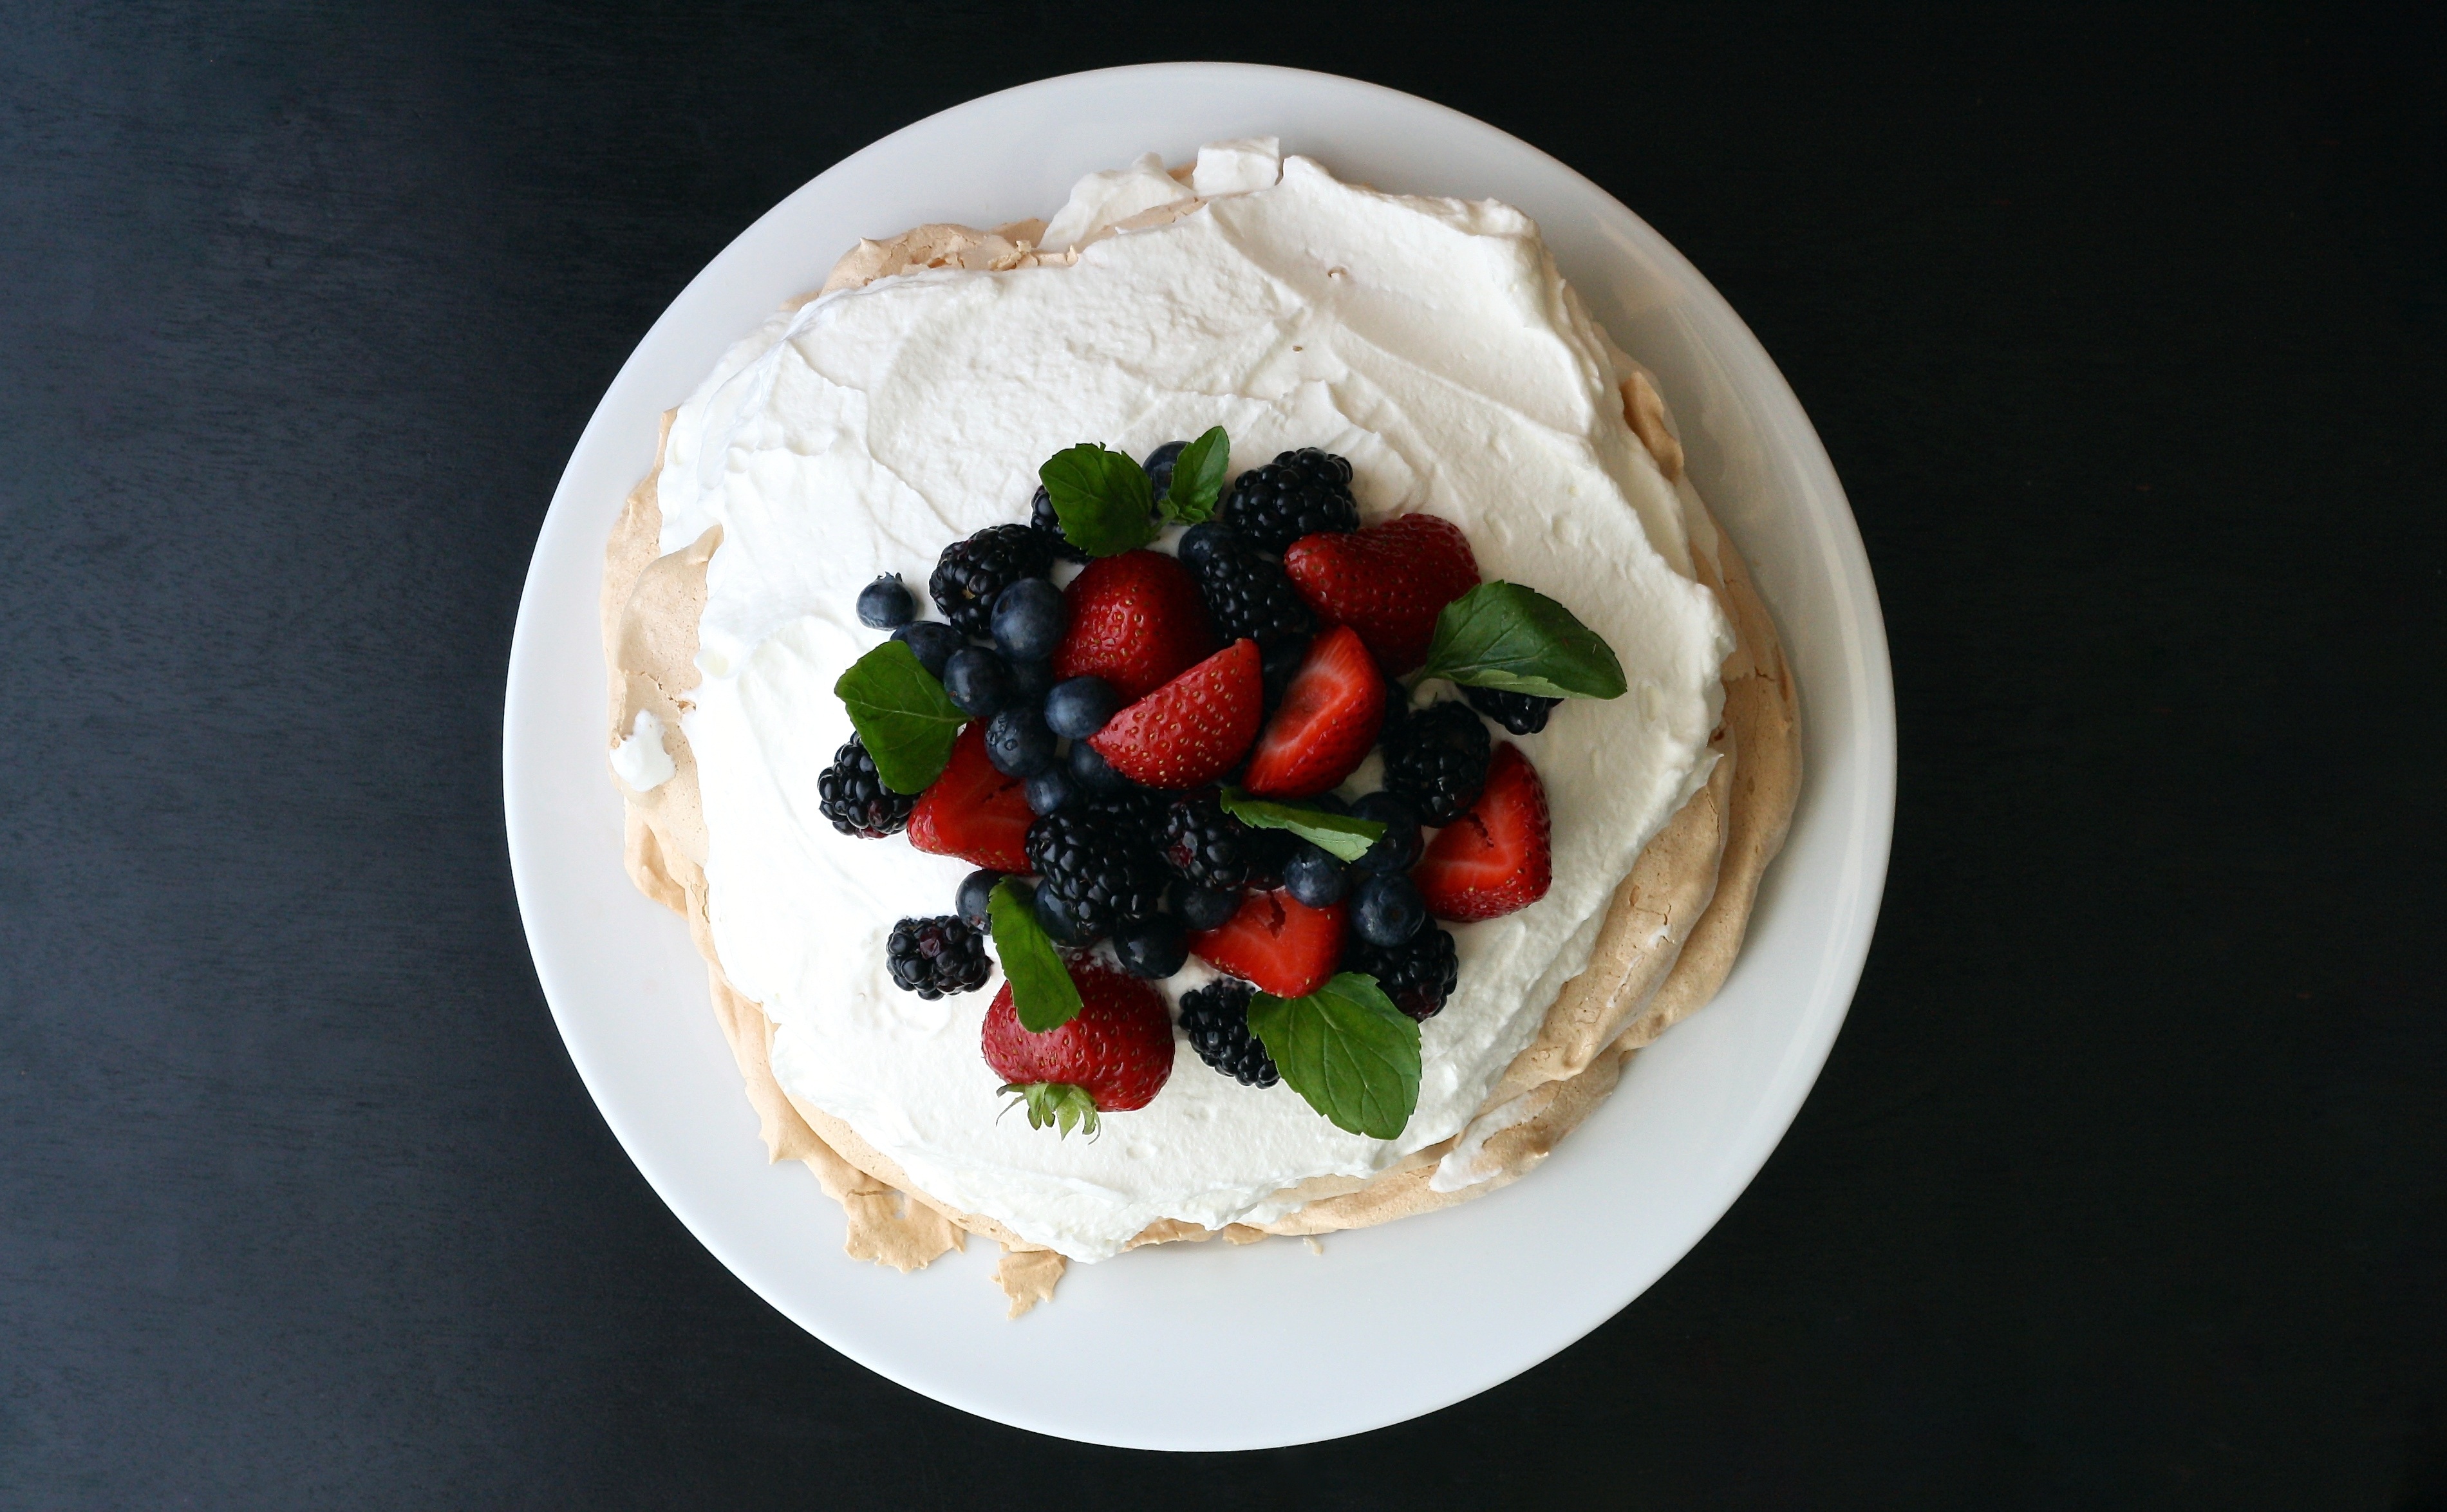
sweet, summer, dish, meal, food, cooking, produce, plate, fresh, breakfast, gourmet, dessert, cuisine, cream, delicious, cake, homemade, dairy product, pie, pastry, bakery, mint, whipped cream, berries, blueberries, tasty, strawberries, vegetarian food, crispy, traditional, yummy, meringue, blackberries, crunch, mixed berries, pavlova, cornflour